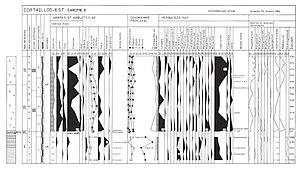
Diagramme polinique du site de Cortaillod-Est (Carotte N° 8) Tiré de BORRELLO M., BROCHIER J. &amp
Le village de Cortaillod-Est est un site archéologique du Bronze final, situé au large du lieu-dit Petit-Cortaillod, dans le lac de Neuchâtel. Dans les années 1980, il a été le premier site de cette période à avoir été entièrement fouillé dans l’eau, enrichissant considérablement la connaissance des habitats palafittiques de l’âge du bronze, et participant de façon significative aux progrès de l’archéologie subaquatique. Le village est constitué d’une vingtaine de maisons organisées en huit rangées parallèles au rivage. Ces habitations sont ceinturées au nord par une digue-palissade, et s’ouvrent à différentes aires ouvertes aménagées sur le pourtour du site. La construction de Cortaillod-Est a débuté en l’an 1009 av. J.-C. et son occupation a duré environ un demi-siècle. Dès 985 av. J.-C., on constate un déplacement de la zone construite en direction de l’arrière-pays, qui correspond au site de Cortaillod-Plage. À partir de 870 av. J.-C. enfin, un troisième village est fondé à l’ouest de Cortaillod-Est qu’on a appelé Cortaillod-Les Esserts.